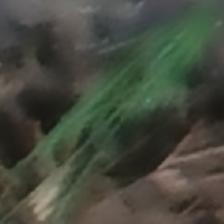
Label: single